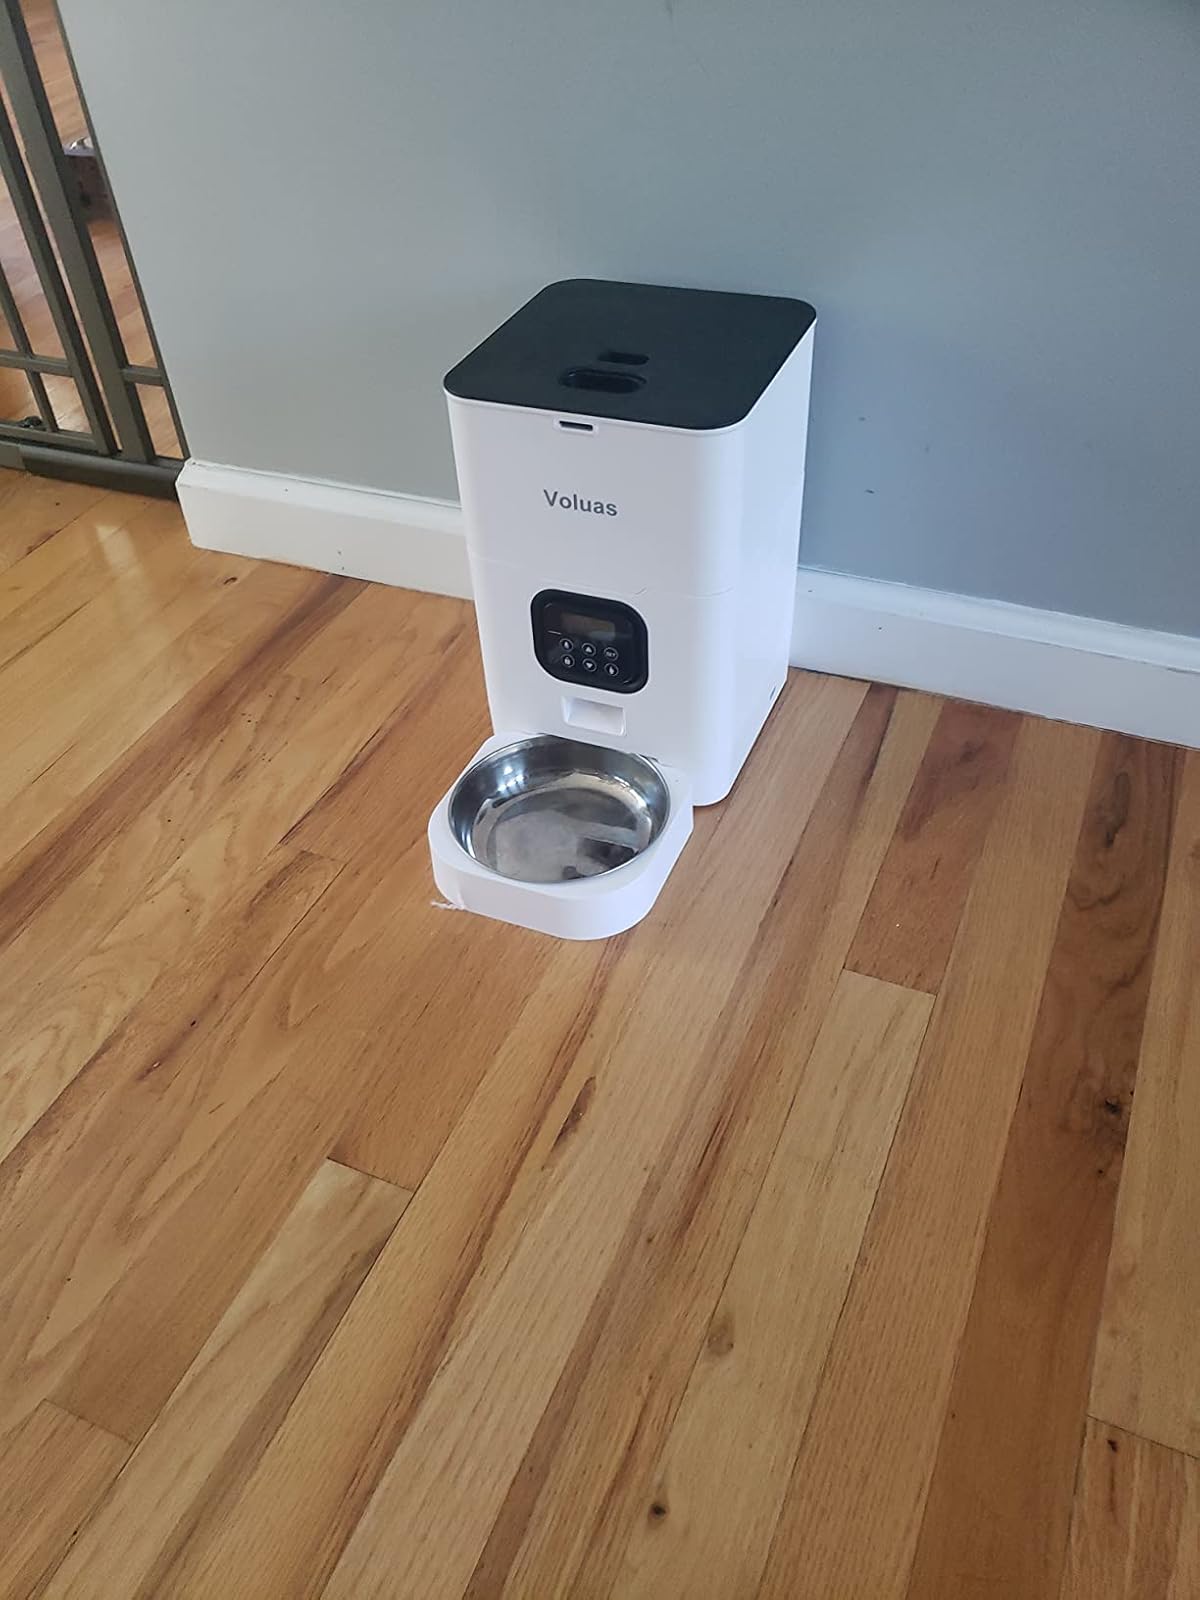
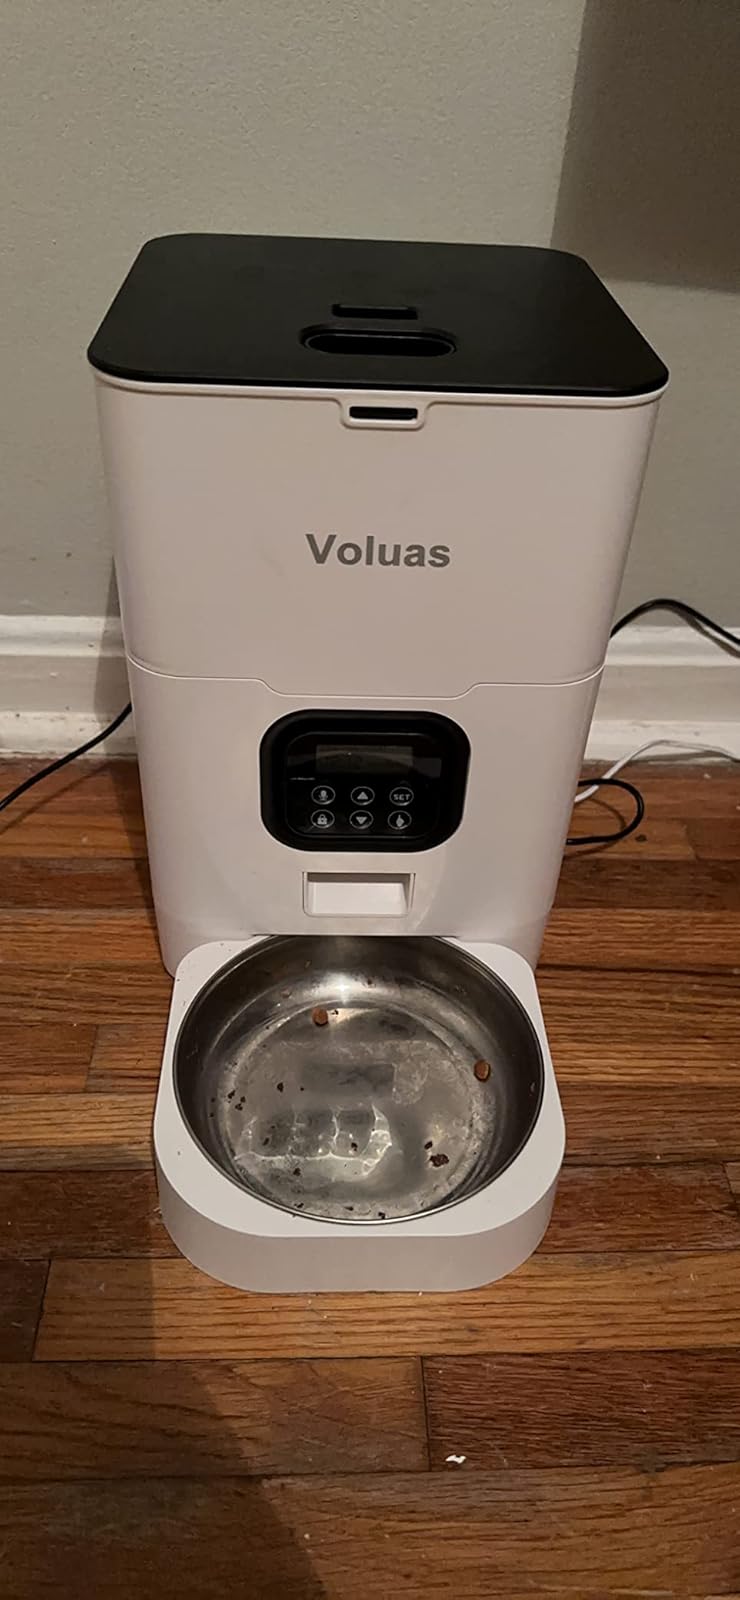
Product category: items_feeder
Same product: yes